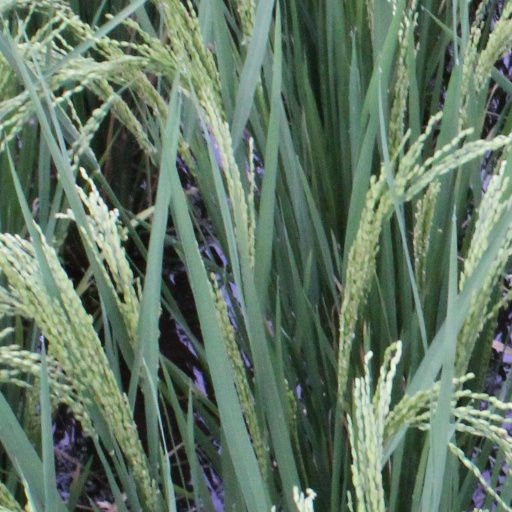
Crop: rice